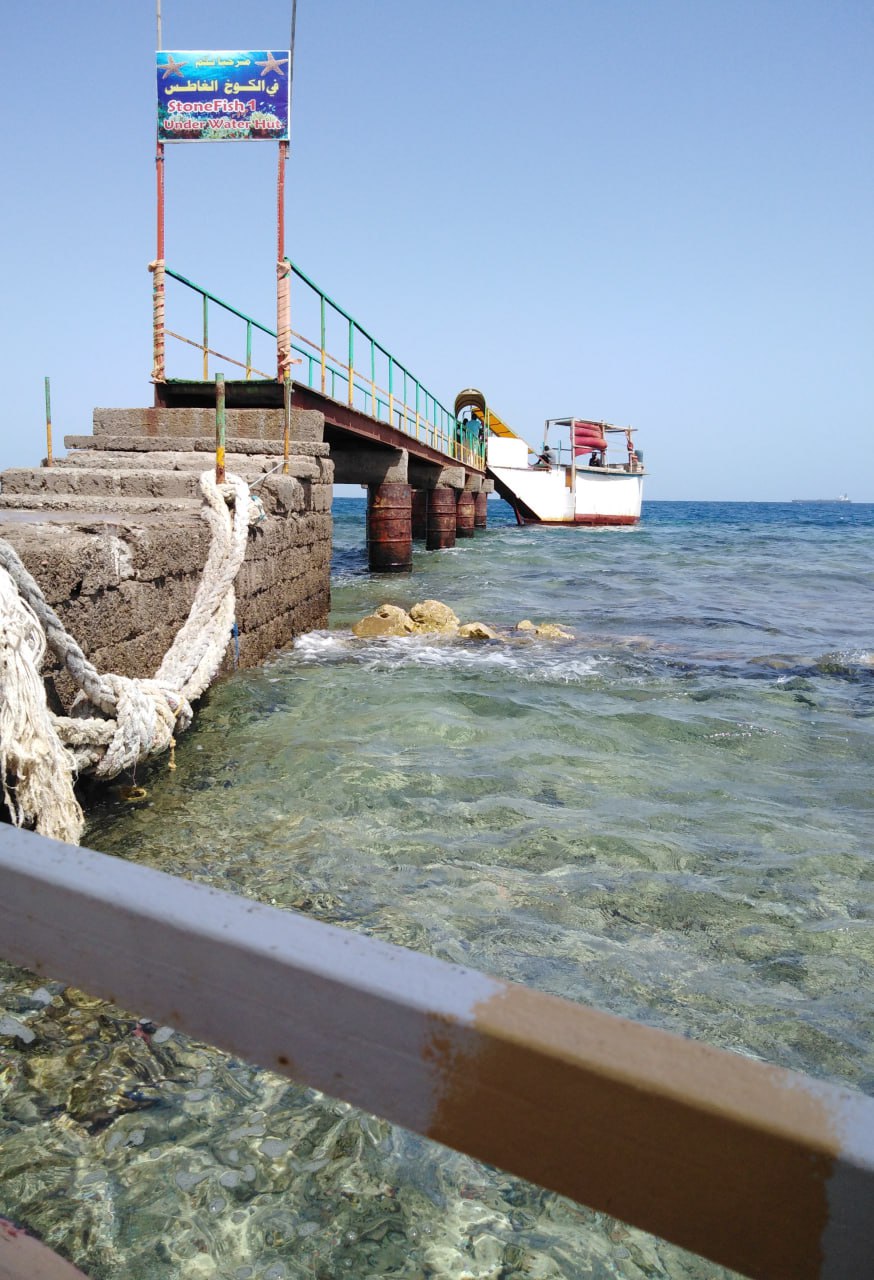
الوصف بالفصحى: رصيف يمتد داخل البحر وبجواره قارب والمياه صافية
الوصف بالعامية السودانية: رصيف داخل البحر ومركب واقف جنبو والمويه صافية
التصنيف: Nature & Landscape
التصنيف الفرعي: Boats and Piers